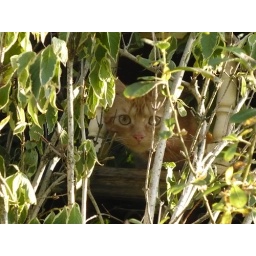
Susie, a neighbours cat that loves to sit in the bird table and torment our dogs... Oct 2008